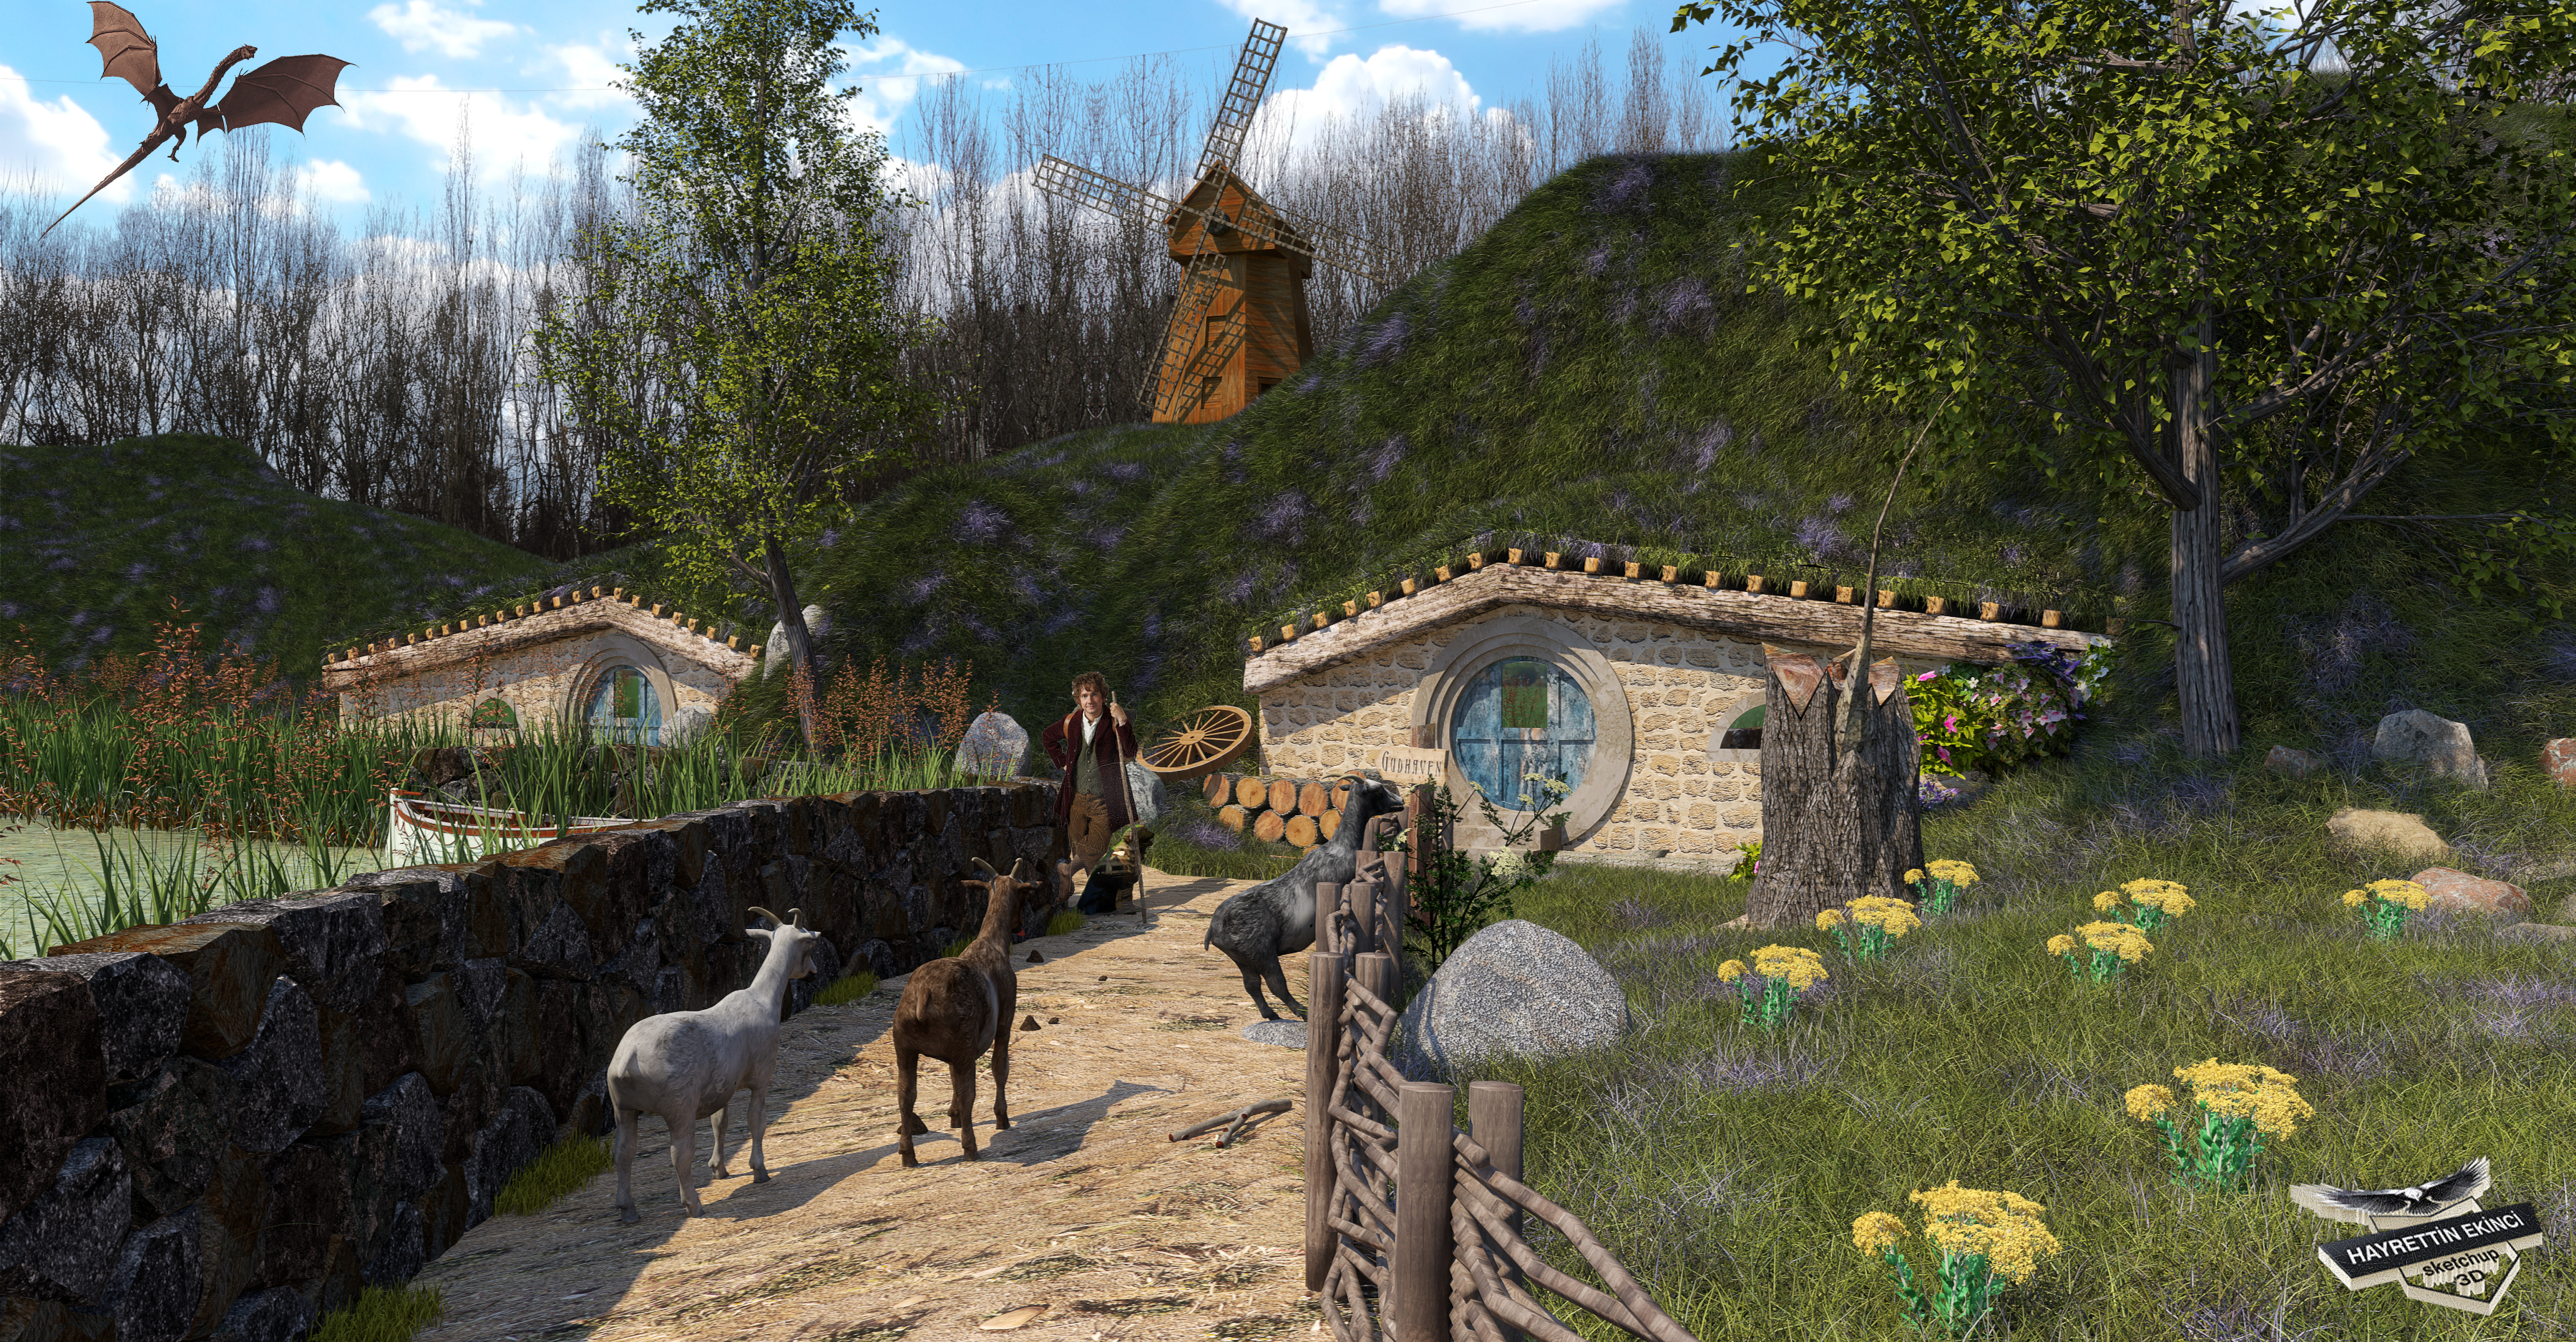
landscape, goats, goat, natural landscape, screenshot, pc game, tree, rural area, Strategy video game, Adventure game, Massively multiplayer online role playing game, games